Saparmamed Nepeskuliev

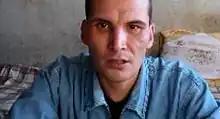
Saparmamed Nepeskuliev in 2016

Saparmamed Nepeskuliev is a Turkmenistan freelance journalist who has contributed to "Alternative Turkmenistan News", a human rights group based in The Netherlands, and Radio Free Europe/Radio Liberty. Until July 2015, he worked in Turkmenistan reporting on "poverty, official privilege, failing infrastructure, and deficient schools" when he was detained on July 7 at the Awaza resort by agents from the Turkmen National Security Ministry.